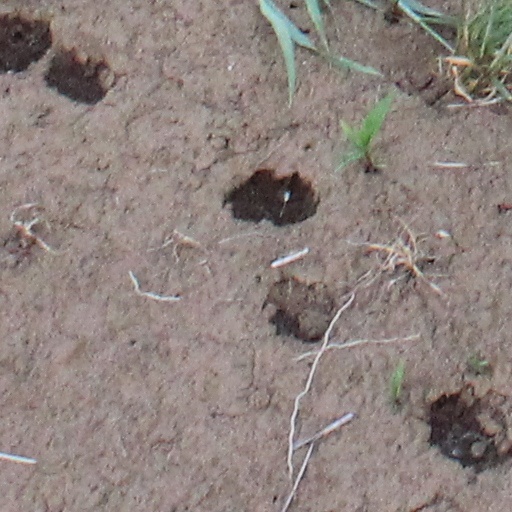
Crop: wheat